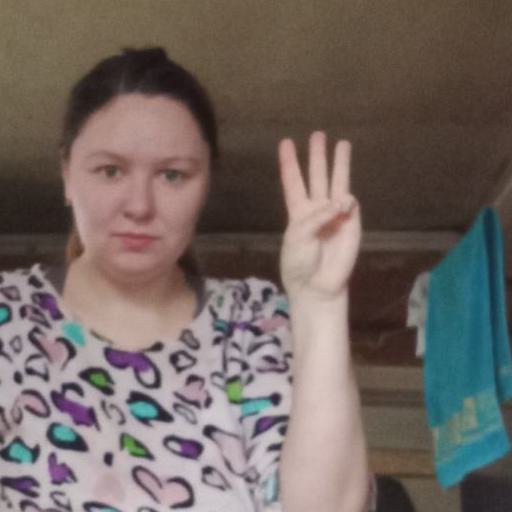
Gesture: three